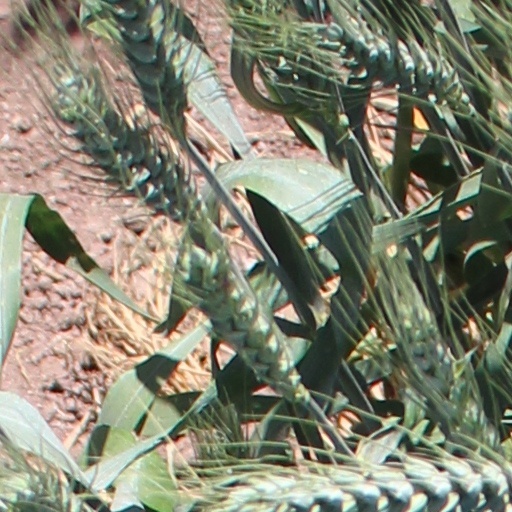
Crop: wheat